Free City of Danzig

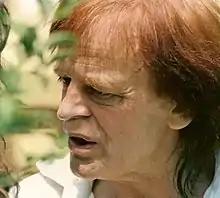
Klaus Kinski in the 1980s

With the creation of the Free City in the aftermath of World War I a security police force was created on 19 August 1919. On 9 April 1920, a military style marching band, the "Musikkorps", was formed. Led by composer Ernst Stieberitz, the police band became well known in the city and abroad. In 1921, Danzig's government reformed the entire institution and established the "Schutzpolizei", or protection police. Helmut Froböss became President of the Police (i. e. Chief) on 1 April 1921. He served in this capacity until the German annexation of the city.